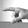
ASL letter: P